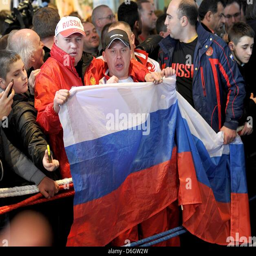
fans of cheer during the official weigh - in